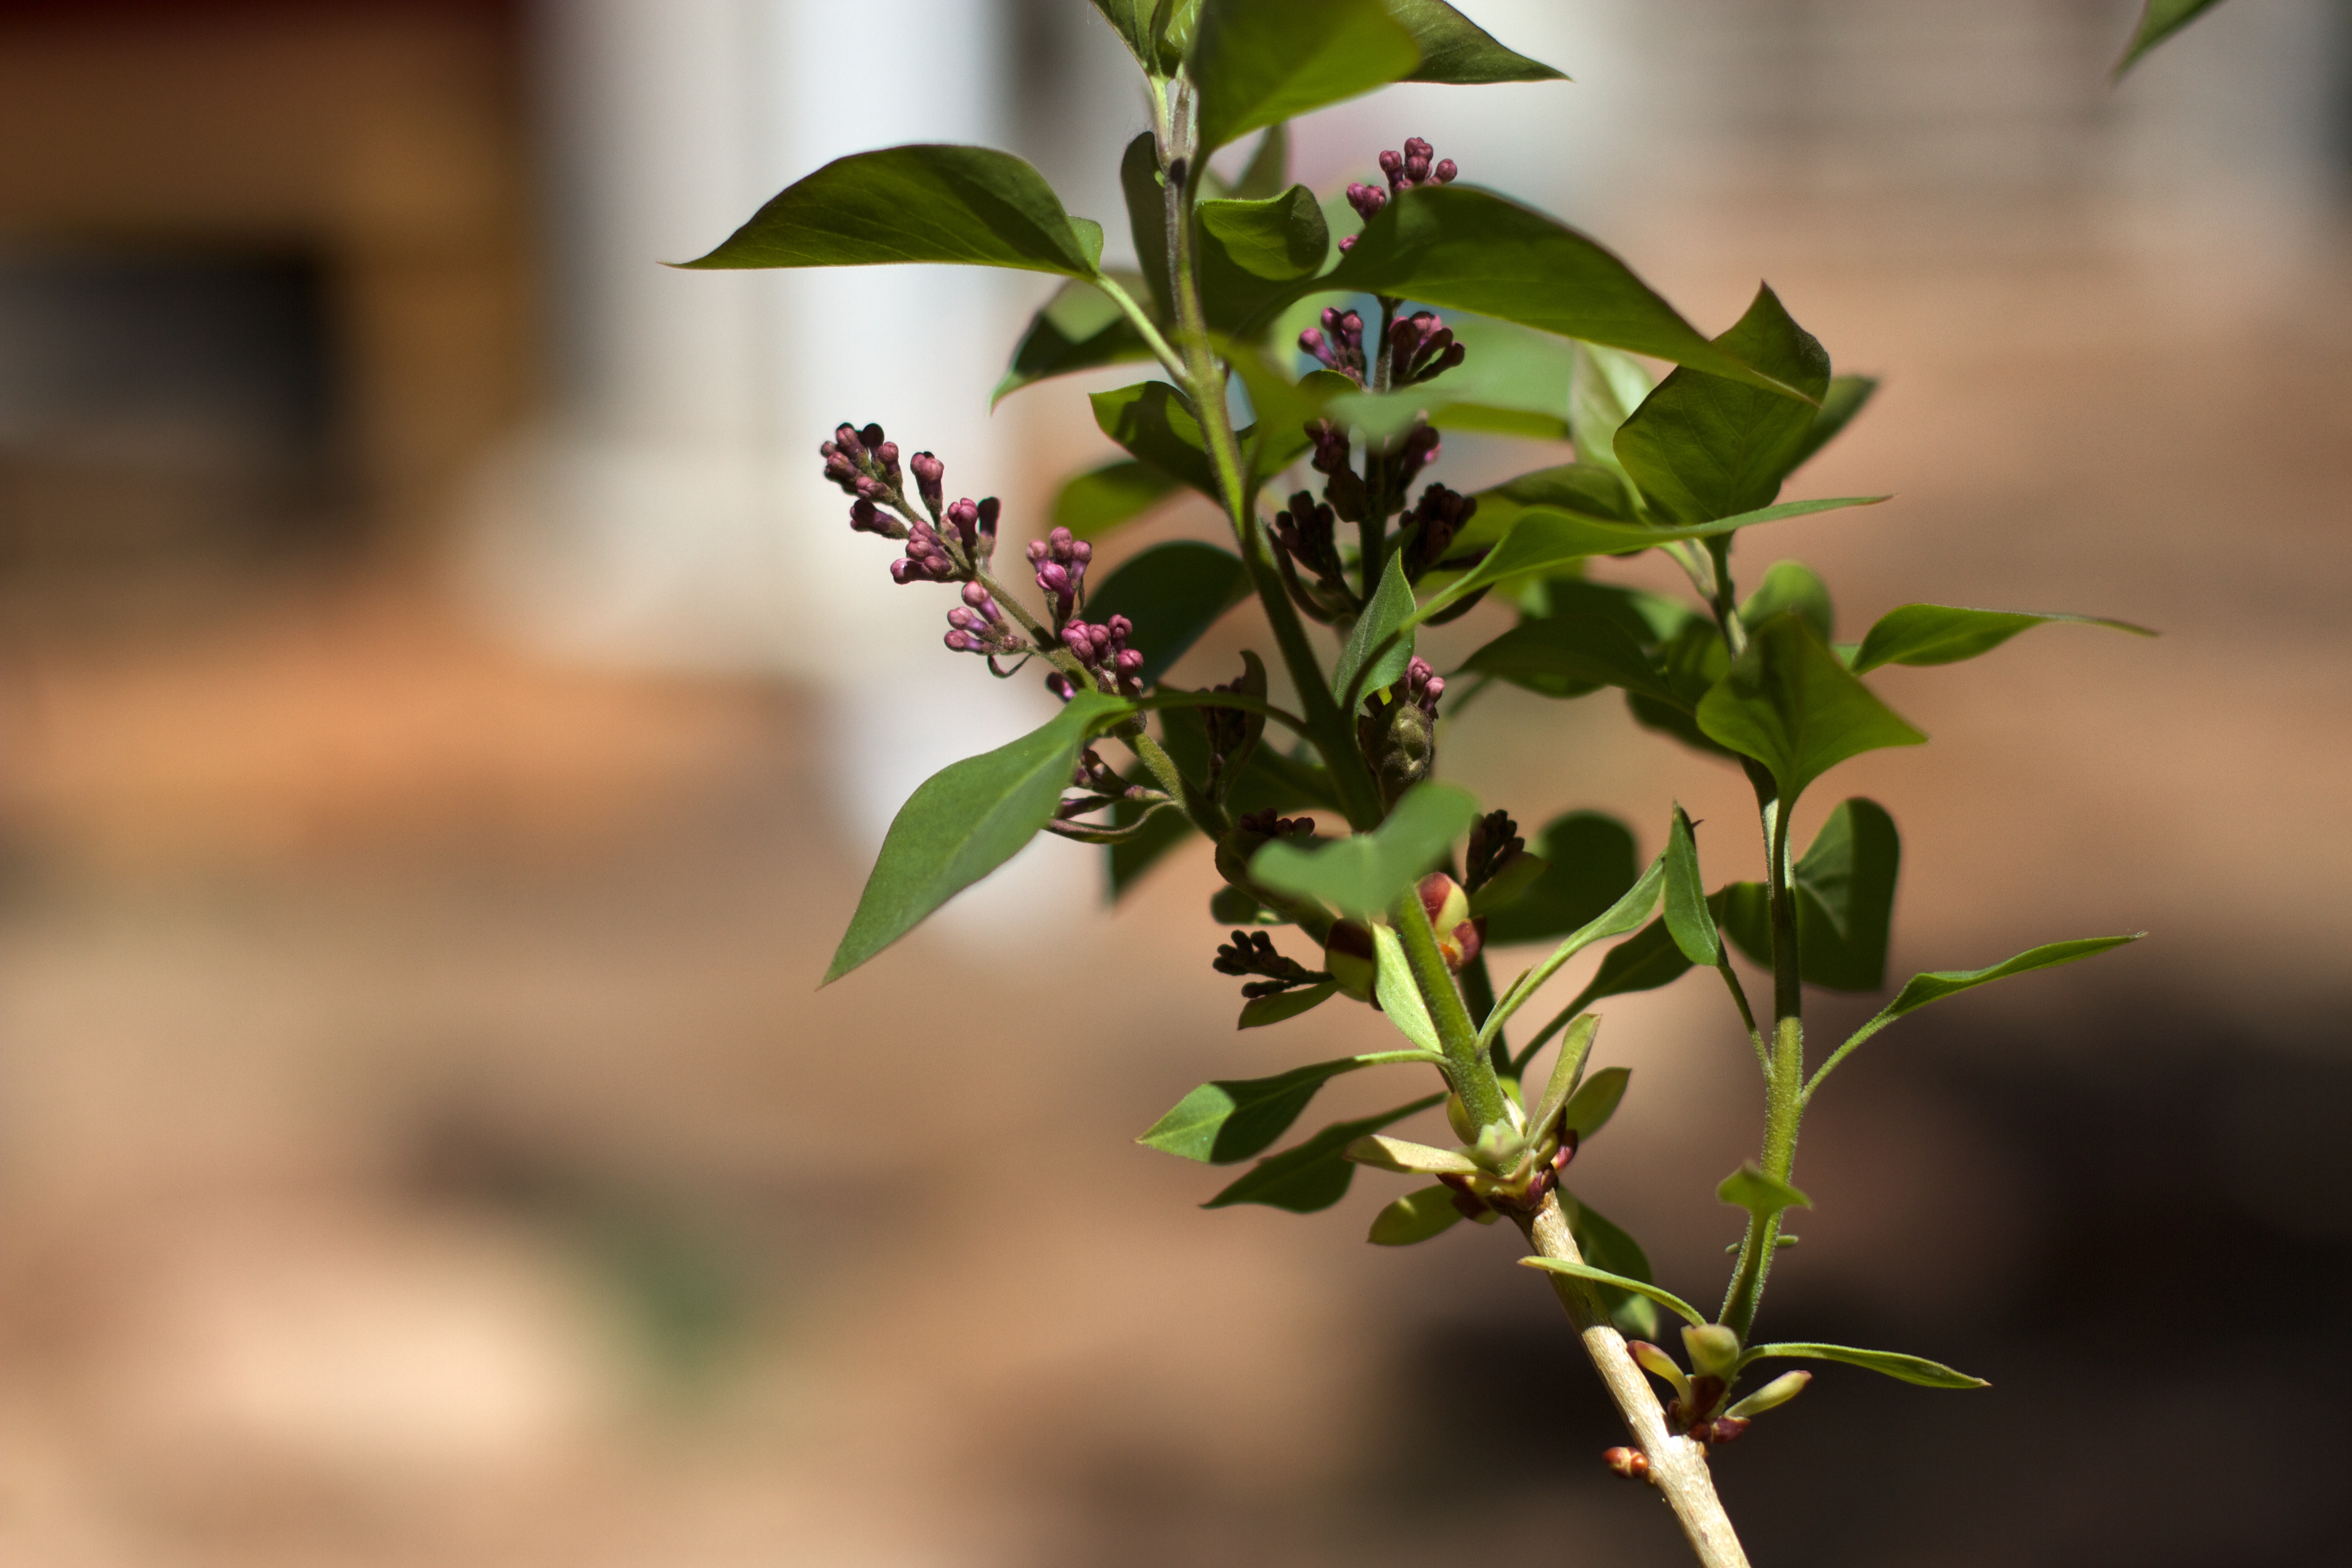
tree, nature, branch, blossom, plant, leaf, flower, green, herb, produce, botany, flora, wildflower, shrub, macro photography, flowering plant, plant stem, land plant